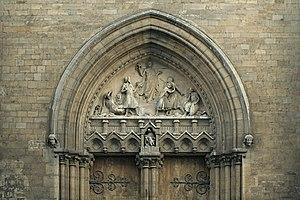
Église Saint-Jean-Baptiste de Belleville, Paris 19e
L’église Saint-Jean-Baptiste de Belleville est une des premières églises d'architecture néogothique construites à Paris. Située au 139 rue de Belleville, dans le 19ᵉ arrondissement de Paris, elle fut construite entre 1854 et 1859.